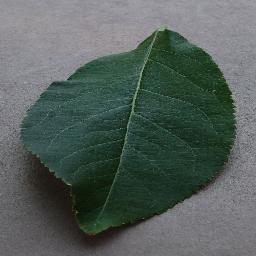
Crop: apple
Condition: healthy